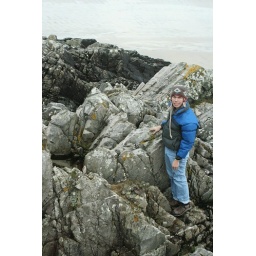
me against the rock against the beach against the water